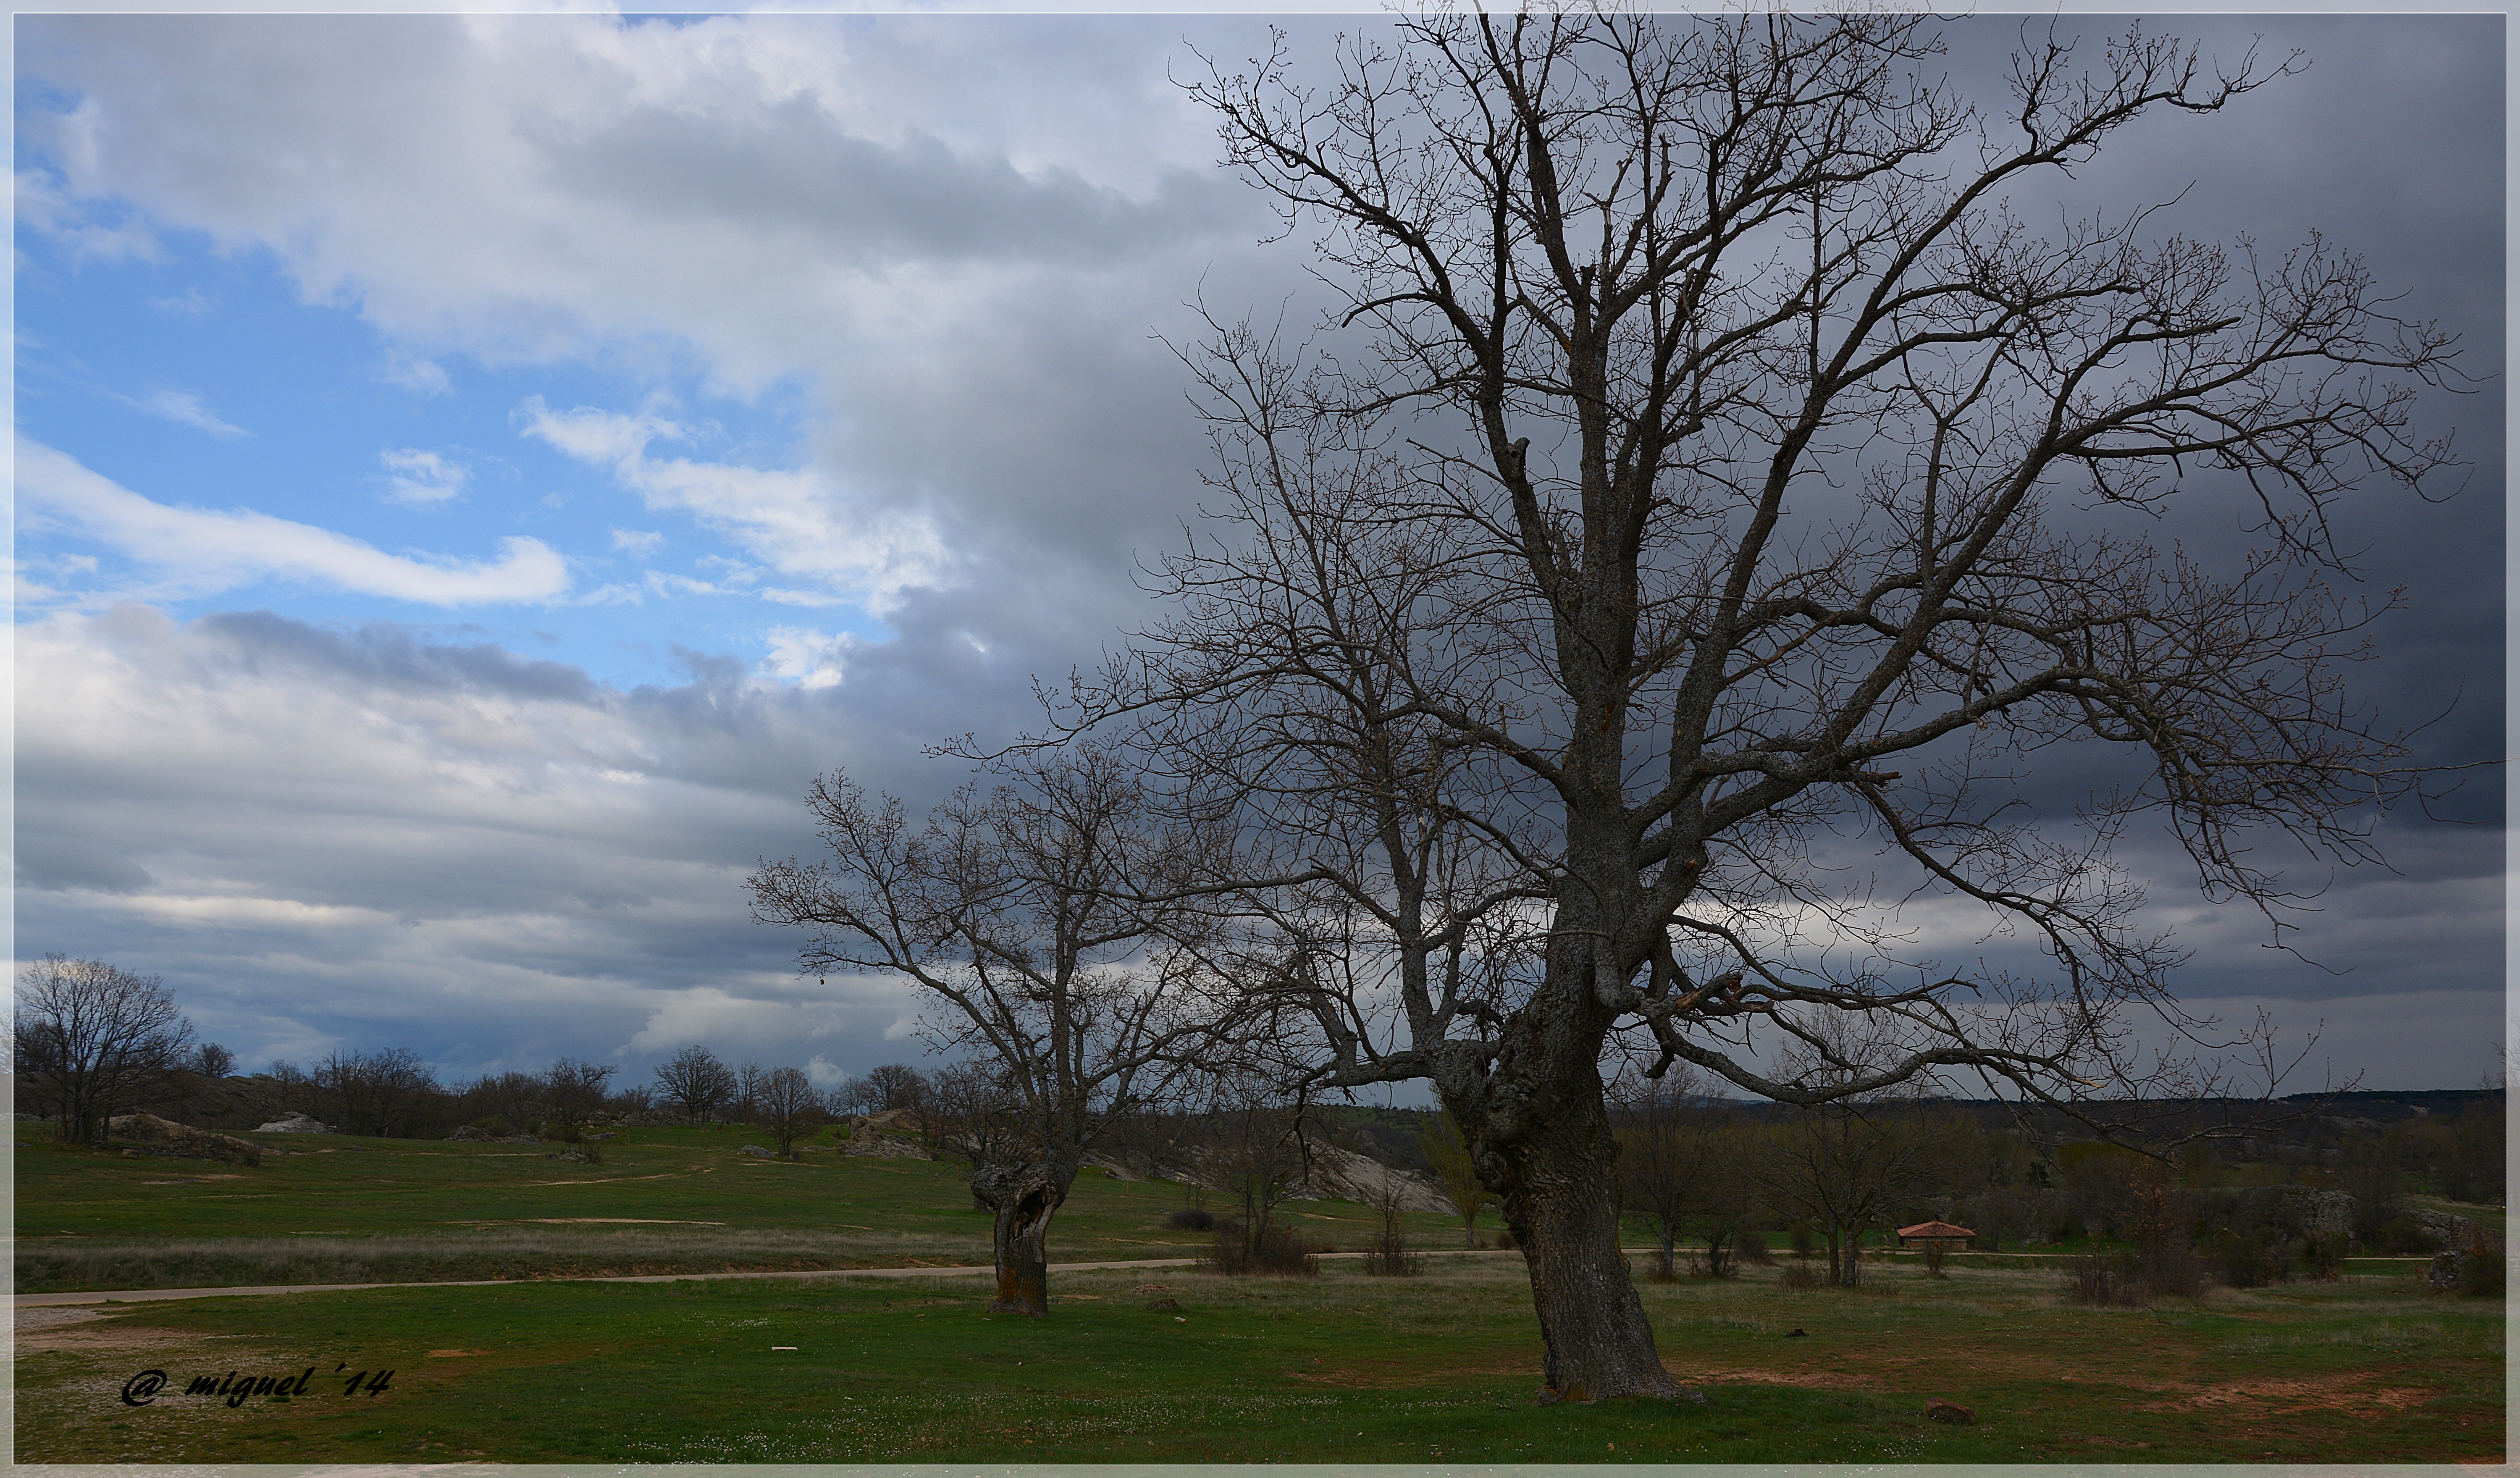
landscape, tree, nature, grass, branch, cloud, plant, sky, field, meadow, prairie, morning, hill, flower, plain, planta, arbol, cielo, airelibre, valonsadero, rural area, atmospheric phenomenon, woody plant